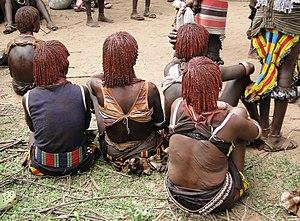
Femmes hamers à Turmi en Éthiopie
Les Hamers sont des habitants d'Afrique de l'Est vivant dans le sud-ouest de l'Éthiopie, dans la woreda Hamer Bena, une zone fertile de la vallée de l'Omo située dans la Région des nations, nationalités et peuples du Sud.